Kōji Tsujitani

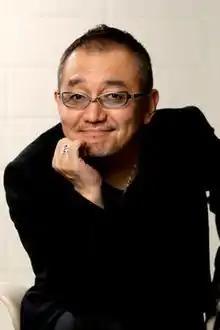

was a Japanese actor, voice actor, narrator and director of audiography credited for voicing many anime and video game characters. He was formerly affiliated with Sigma Seven. He married Kumiko Watanabe in 2012. He died of a stroke on October 17, 2018.